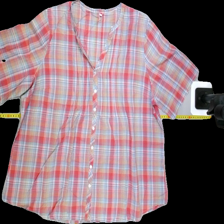
View: front
Type: Shirt
Category: Ladies
Brand: Not Applicable
Colors: Multicolor, Yellow, Orange, Red, Pink, Blue, Green, White
Material: 100%cotton
Pattern: Checkered print
Cut: Regular, V-collar
Season: All
Trend: No trend
Stains: No
Price range: <50
Recommended usage: Export